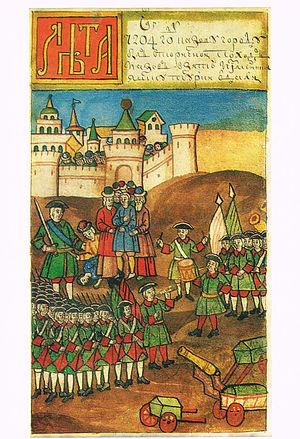
Les campagnes d'Azov sont deux campagnes militaires conduites en 1695 et 1696 contre l'empire Ottoman par Pierre le grand. Elles s'inscrivent dans la guerre russo-turque de 1686-1700 commencée par la régente Sophie Alexeïevna. Engagées par le jeune roi au début de son règne, et se terminant par la prise de la forteresse turque d'Azov, qui bloquait l'accès de la Russie à la mer d'Azov, elles peuvent être considérées comme son premier succès important.